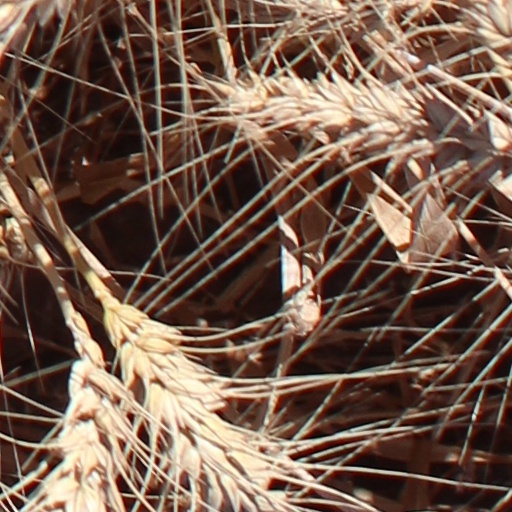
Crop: wheat